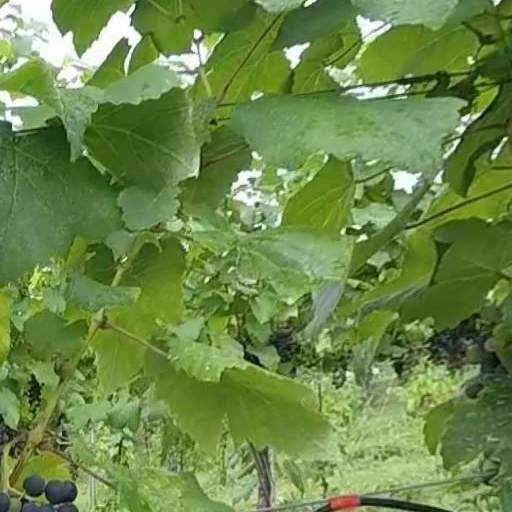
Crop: grape